Tony Roberts (actor)

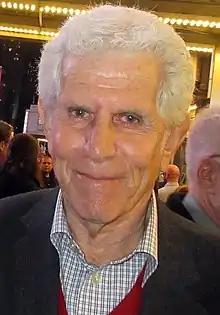
Roberts in 2019

David Anthony Roberts (October 22, 1939 – February 7, 2025) was an American actor known for his roles on stage and screen. He is best known for his collaborations with filmmaker Woody Allen, having acted in six of his films, most notably "Annie Hall" (1977).